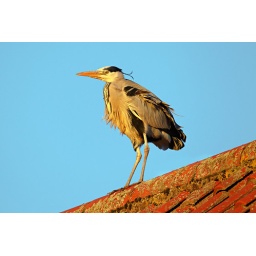
A grey heron perches on top of a building before flying to roost at sunset in Thetford, Norfolk.